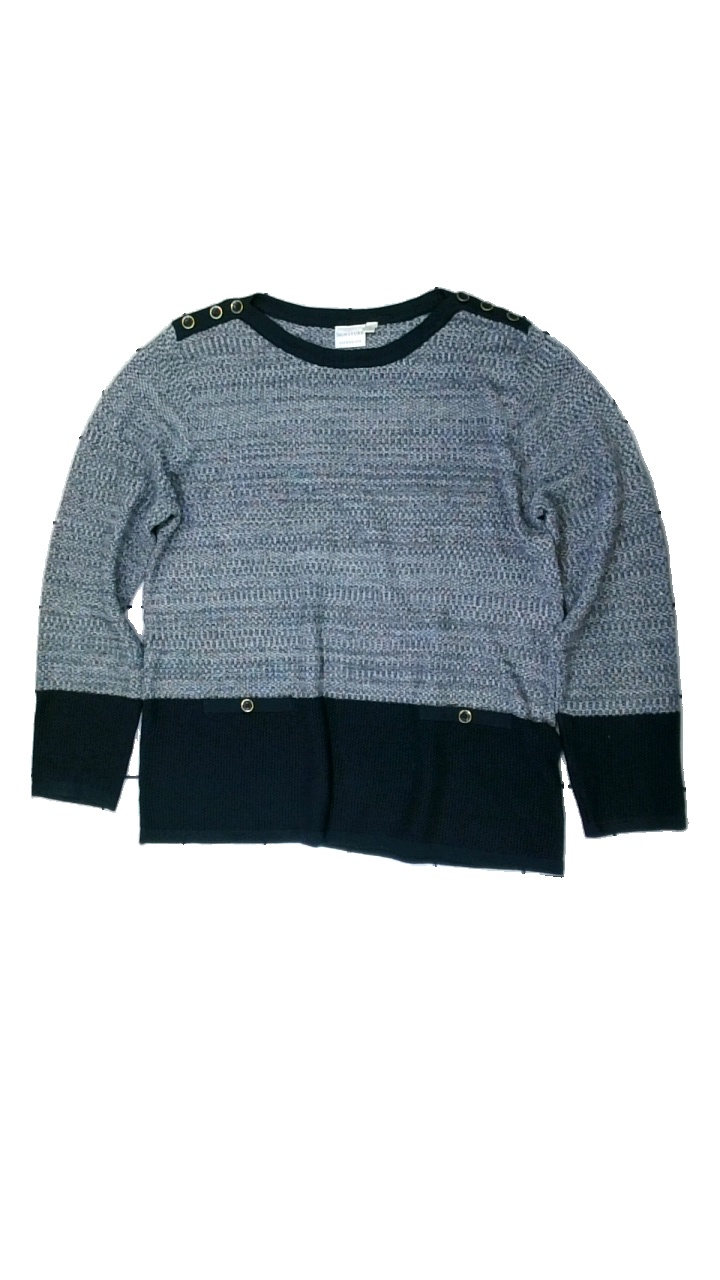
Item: Sweater (Ladies)
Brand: Signature
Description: två färgad tröja med knappar på axlarna
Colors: Grey, Black
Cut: Regular
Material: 56% acrylic 44% cotton
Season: All
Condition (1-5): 5
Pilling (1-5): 5
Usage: Reuse
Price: <50